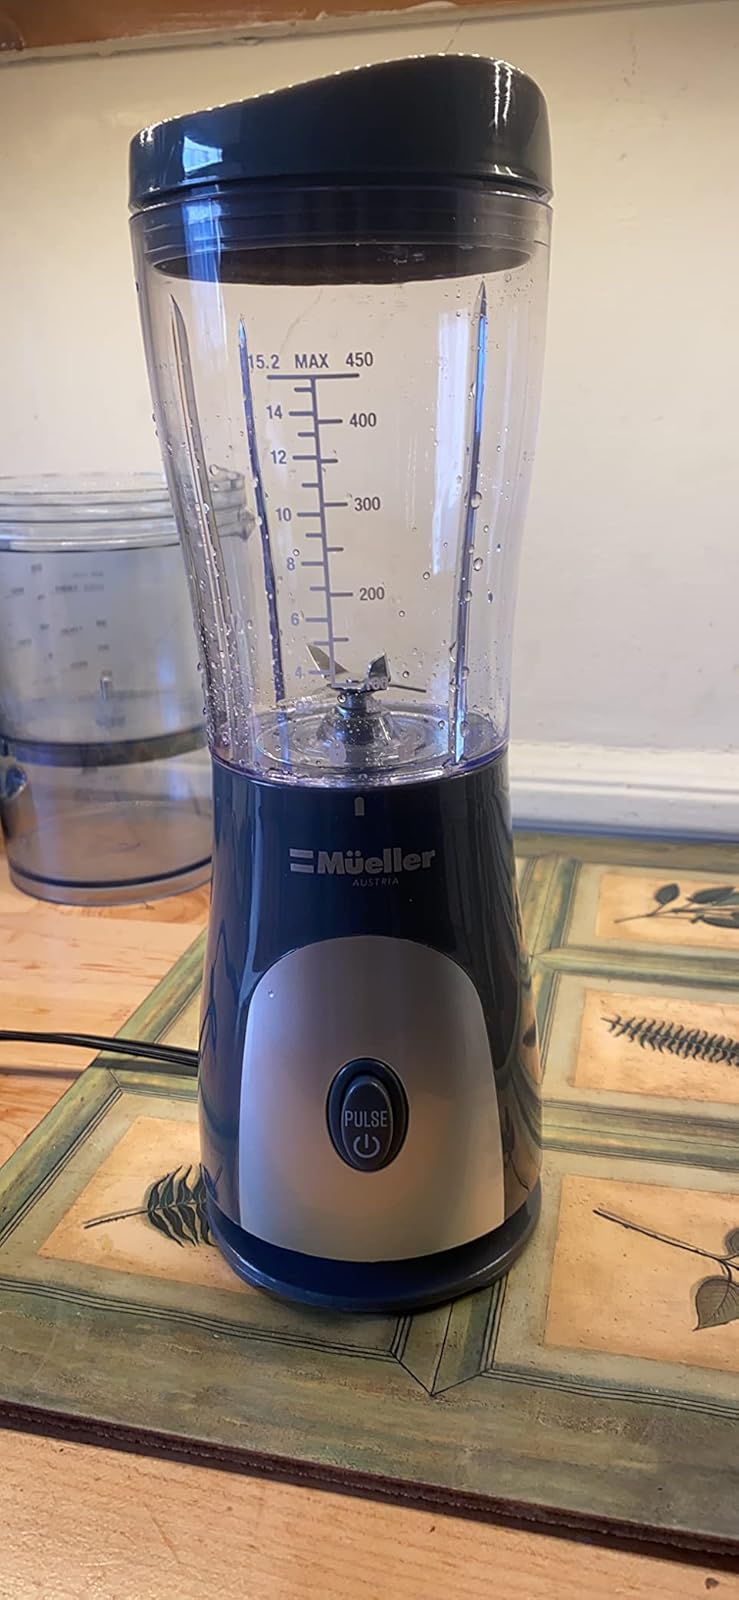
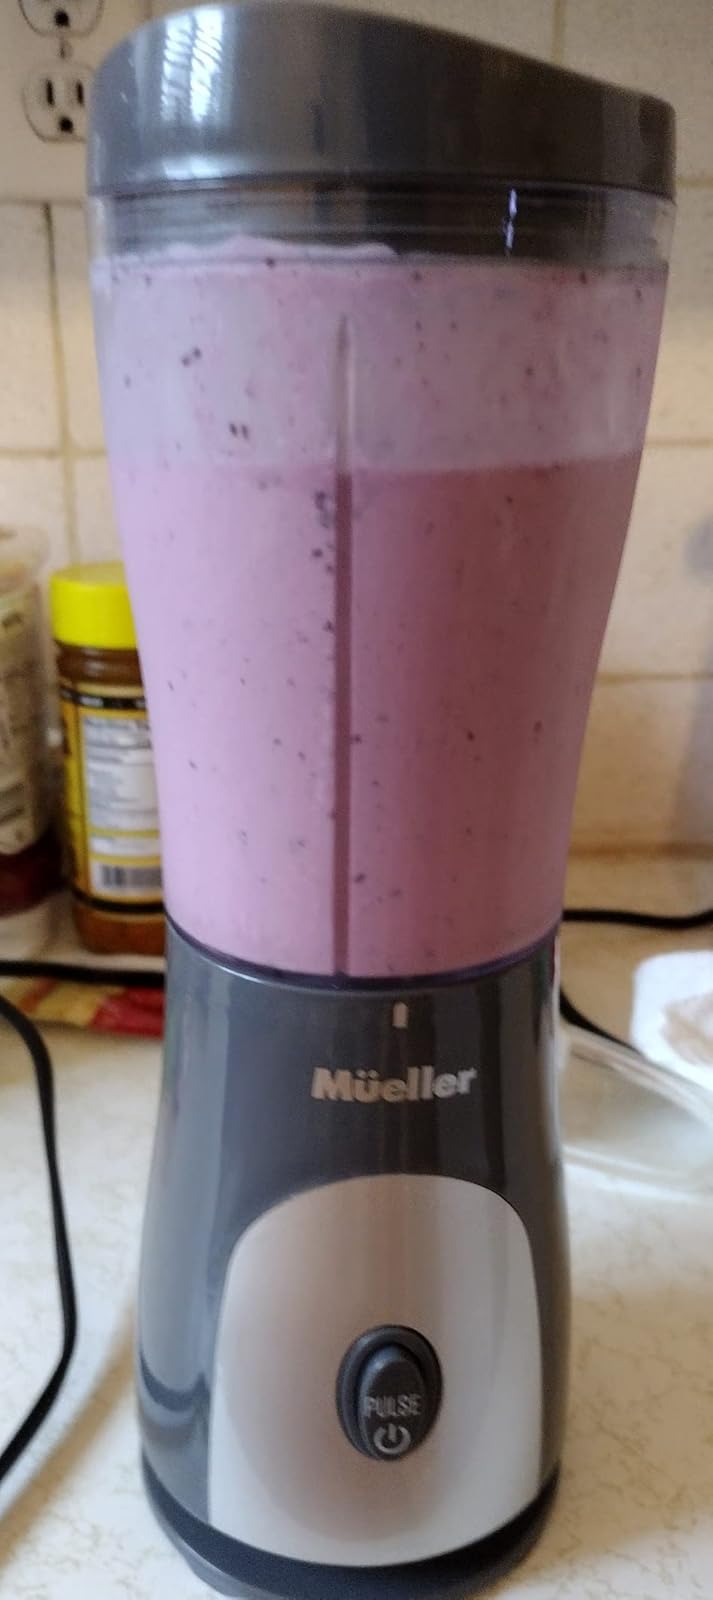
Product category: items_blender
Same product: yes